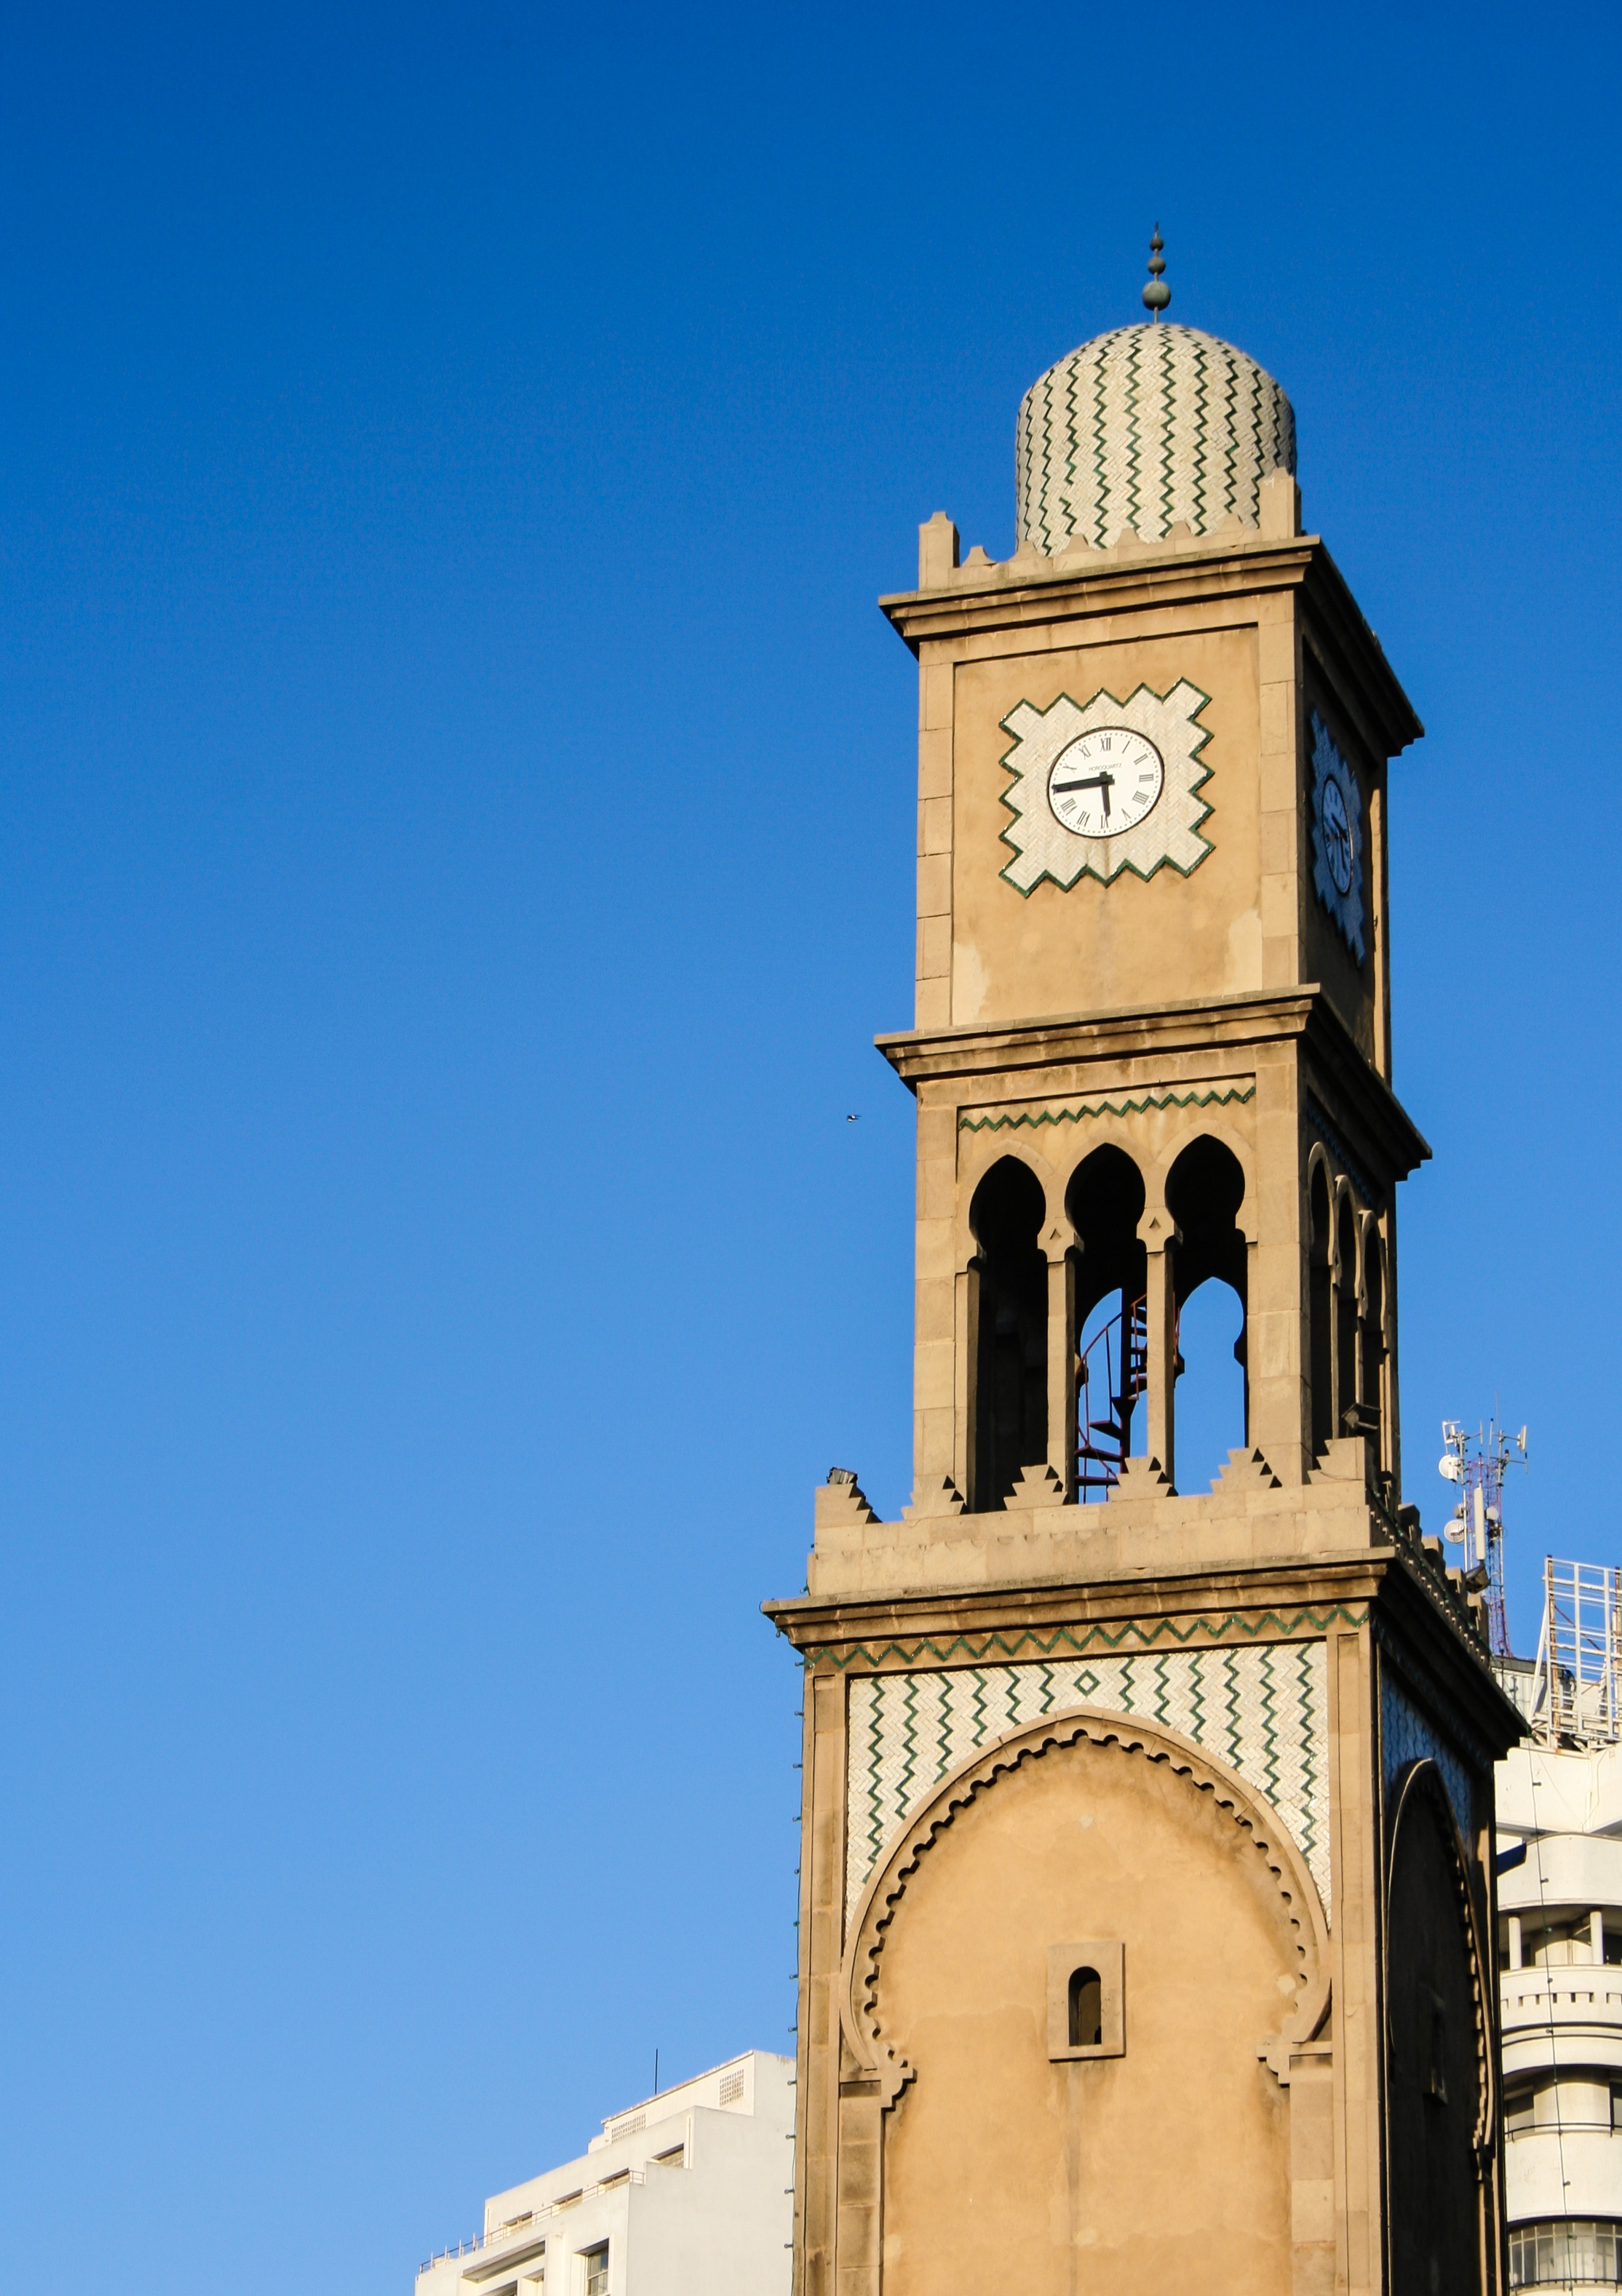
architecture, clock, building, tower, landmark, church, place of worship, clock tower, bell tower, spire, steeple, morocco, casablanca, control tower